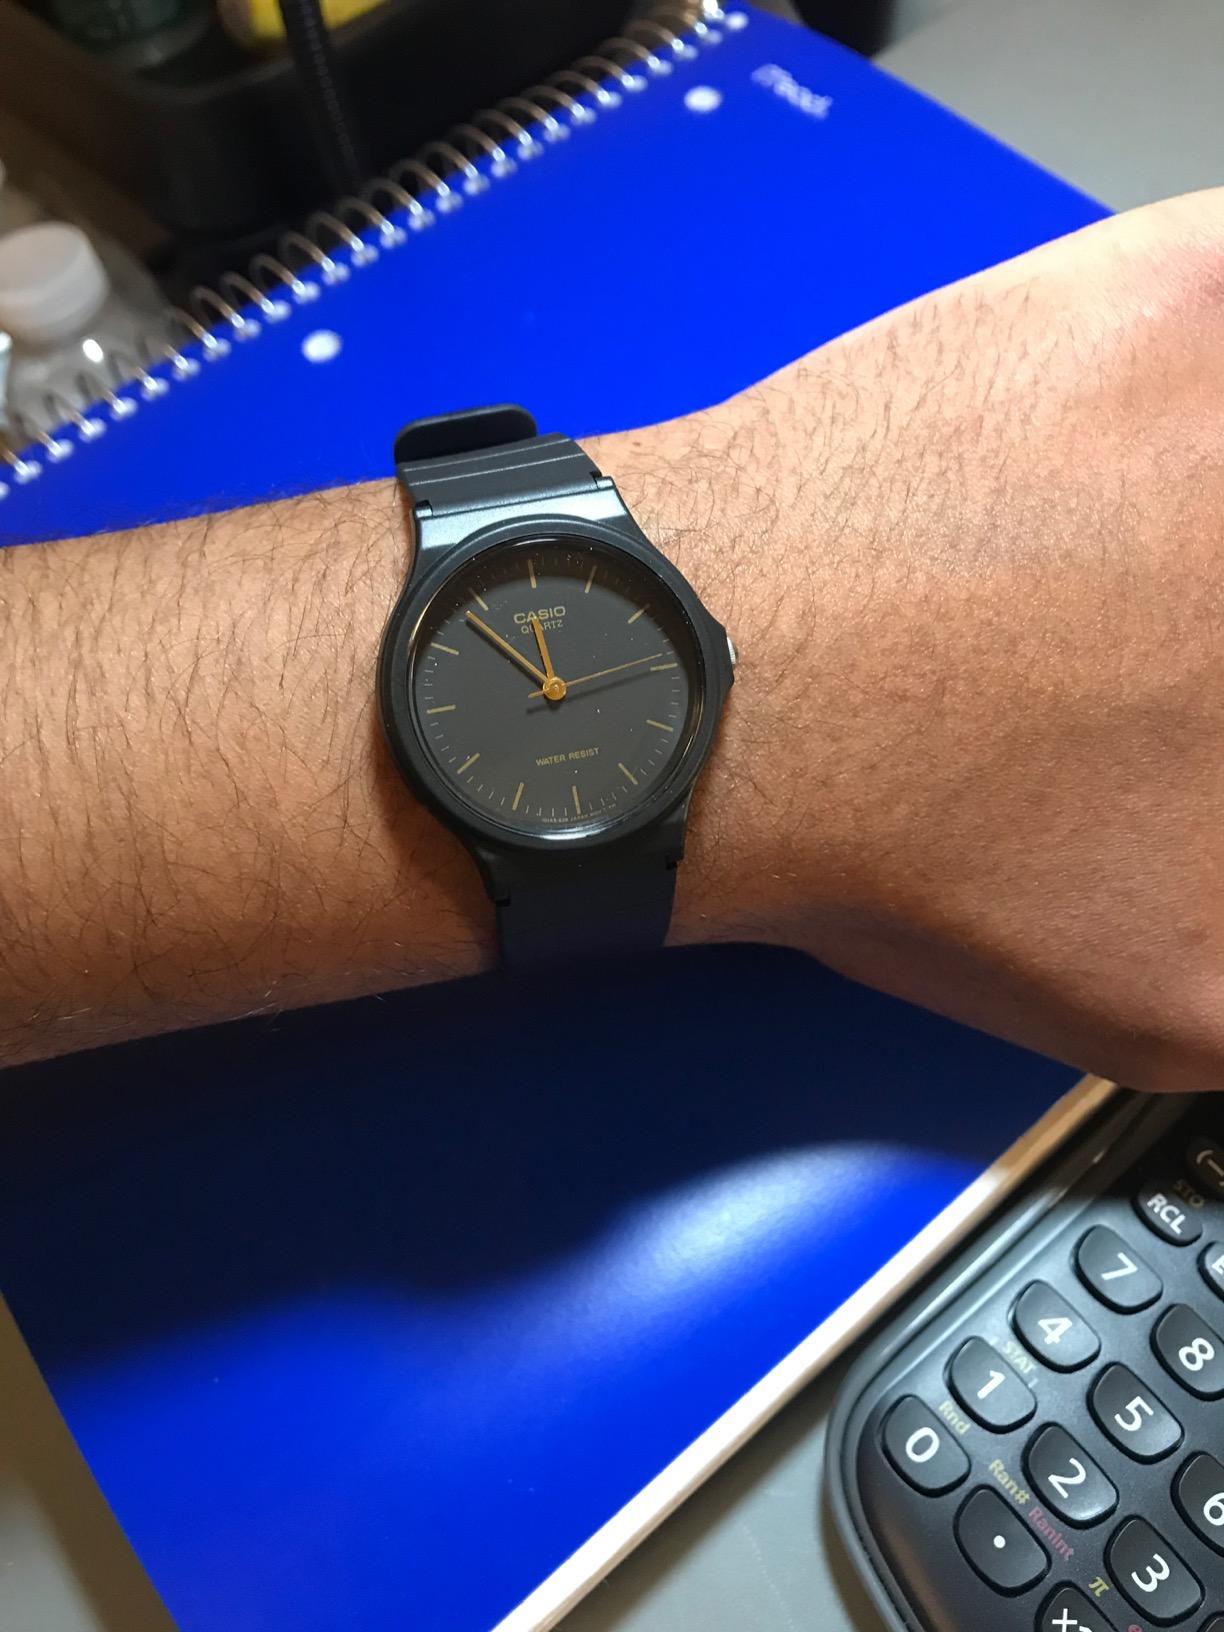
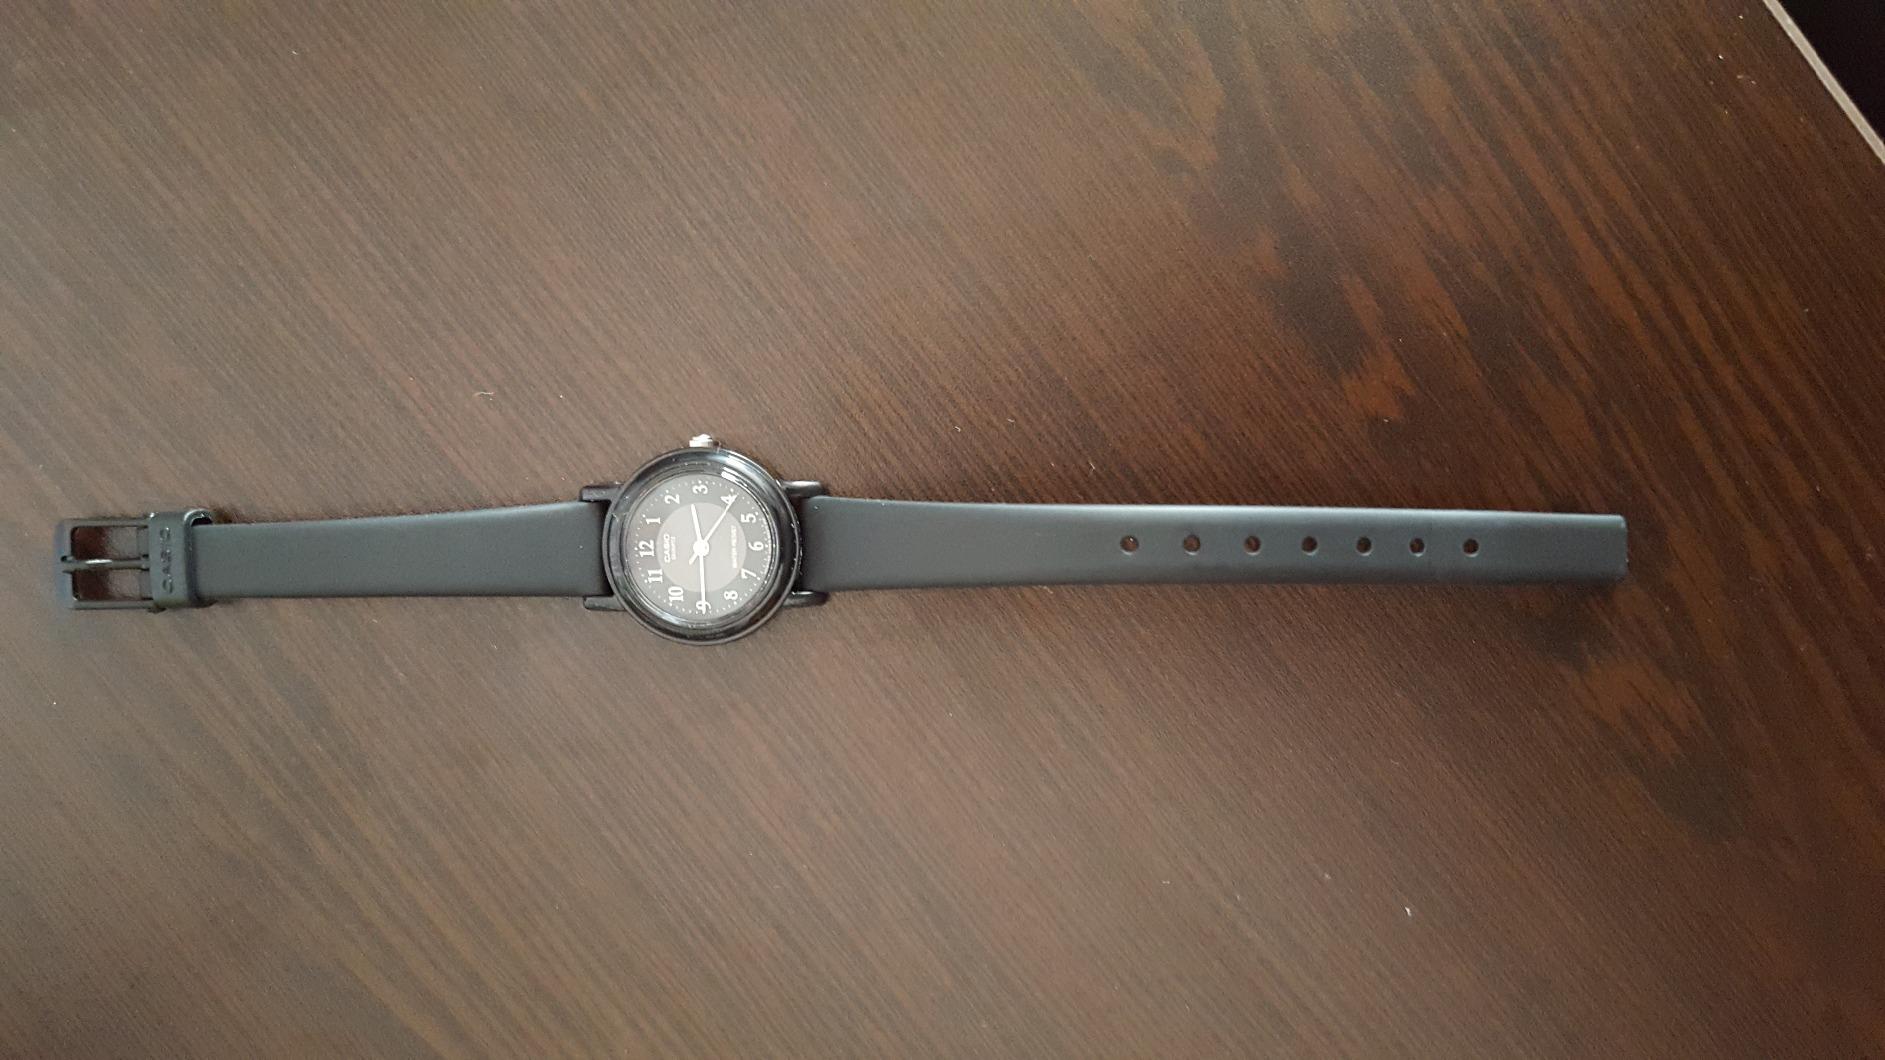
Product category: accessories_watch
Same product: no